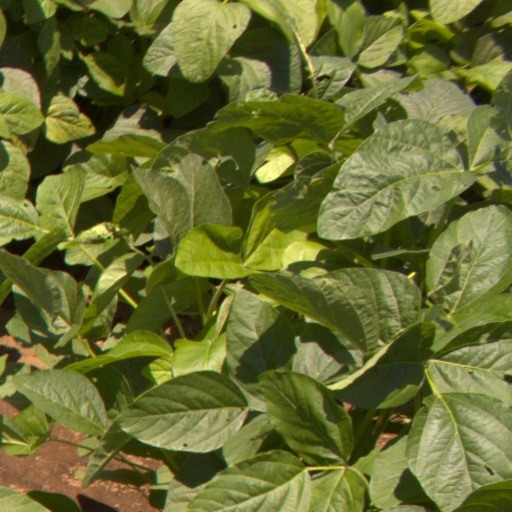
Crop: soybean